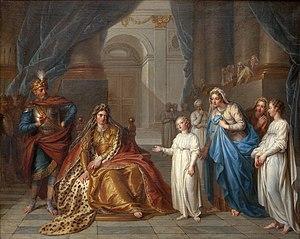
Cette œuvre se présente au spectateur comme une scène de théâtre. Le dépouillement du décor, encadré par de lourds rideaux, met en avant le face à face entre les deux personnages principaux
Luigi Boccherini, né le 19 février 1743 à Lucques et mort le 28 mai 1805 à Madrid, est un compositeur et violoncelliste italien de la période classique. Avec Joseph Haydn et Wolfgang Amadeus Mozart, il est considéré comme l'un des plus importants compositeurs de musique de chambre pour cordes de la seconde moitié du XVIIIᵉ siècle.
Charles Antoine Coypel, né le 11 juillet 1694 à Paris, et mort dans la même ville le 14 juin 1752, est un peintre et dramaturge français. Il est Premier Peintre du Roi et directeur de l'Académie Royale. Il hérite du titre de Garde des tableaux et dessins du roi, une fonction qui combine les rôles de directeur et de conservateur de la collection d'art du roi.